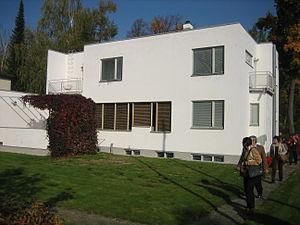
Cet article est une liste partielle des bâtiments conçus par Alvar Aalto.